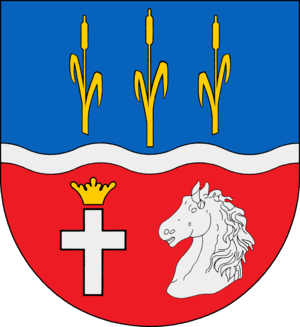
Ziethen (Lauenburg)
Coat of arms of Ziethen (Lauenburg)
Ziethen er en kommune i det nordlige Tyskland, beliggende i Amt Lauenburgische Seen under Kreis Herzogtum Lauenburg. Kreis Herzogtum Lauenburg ligger i delstaten Slesvig-Holsten.